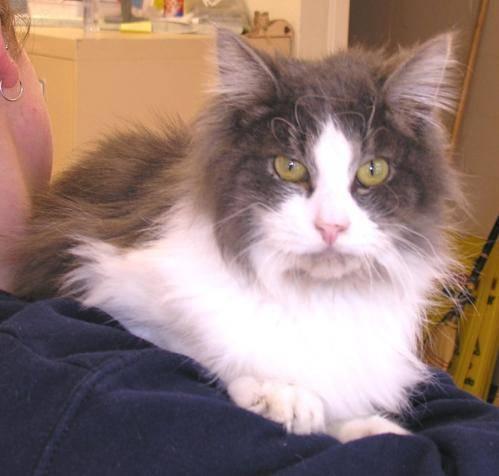
cat